3D display

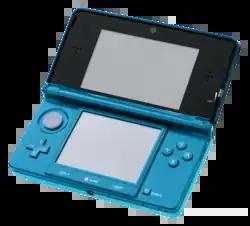
The Nintendo 3DS uses parallax barrier autostereoscopy to display a 3D image.

In this method, glasses are not necessary to see the stereoscopic image. Lenticular lens and parallax barrier technologies involve imposing two (or more) images on the same sheet, in narrow, alternating strips, and using a screen that either blocks one of the two images' strips (in the case of parallax barriers) or uses equally narrow lenses to bend the strips of image and make it appear to fill the entire image (in the case of lenticular prints). To produce the stereoscopic effect, the person must be positioned so that one eye sees one of the two images and the other sees the other. The optical principles of multiview auto-stereoscopy have been known for over a century.